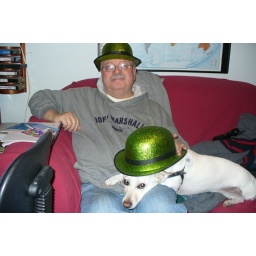
Old dogs in green hats